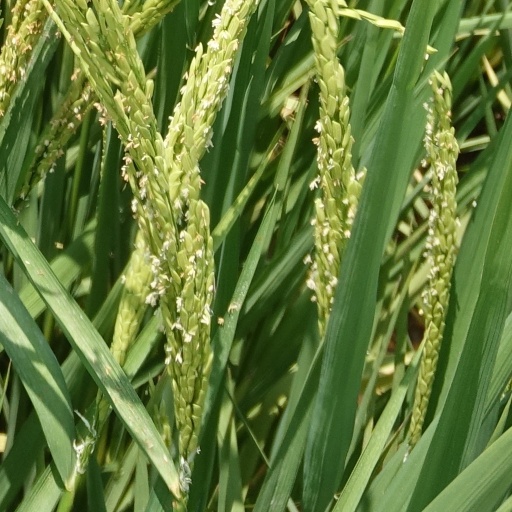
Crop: rice